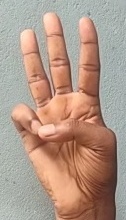
ASL sign: 6